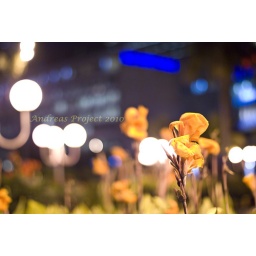
yellow flower in the city